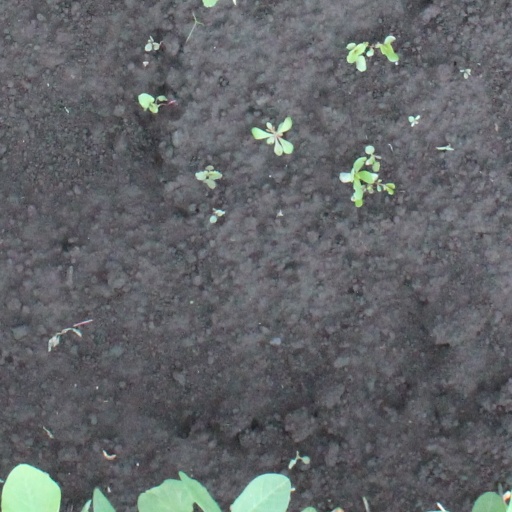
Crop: soybean